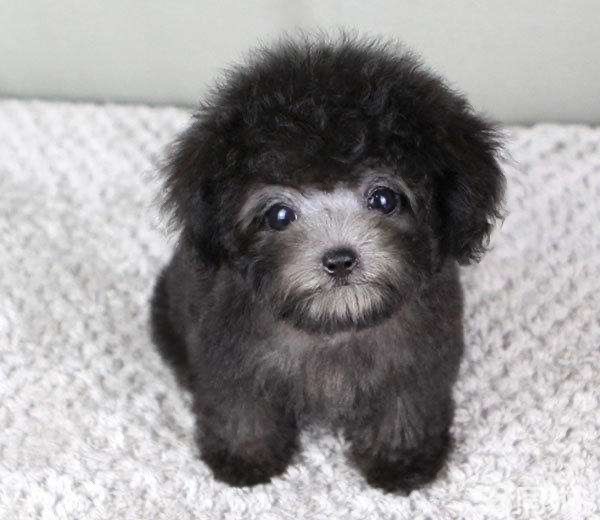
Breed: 2925-n000114-toy_poodle